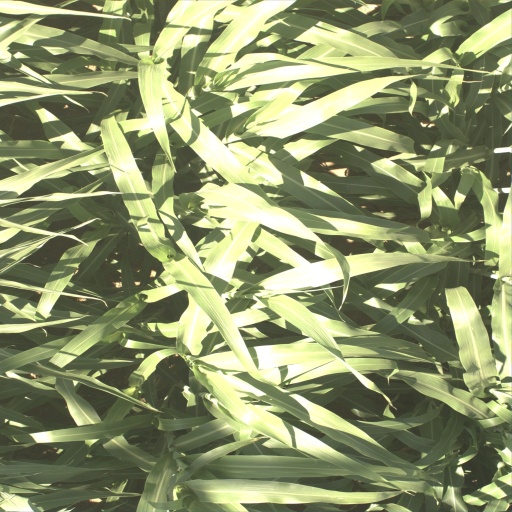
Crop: sorghum